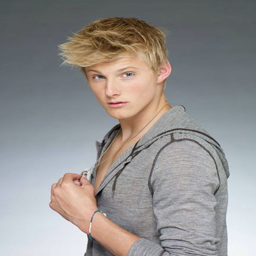
i think celebrity should play film character in the mortal instruments .